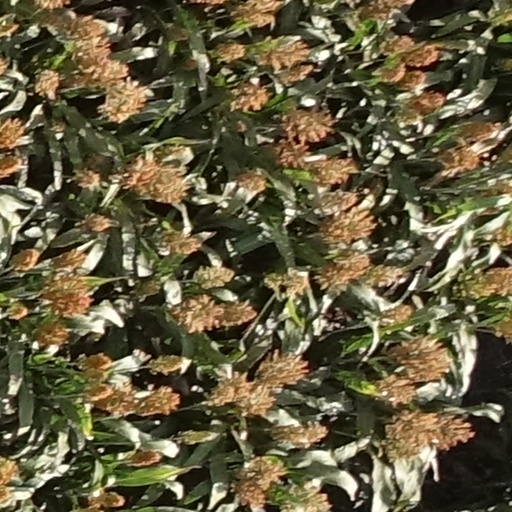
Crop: sorghum